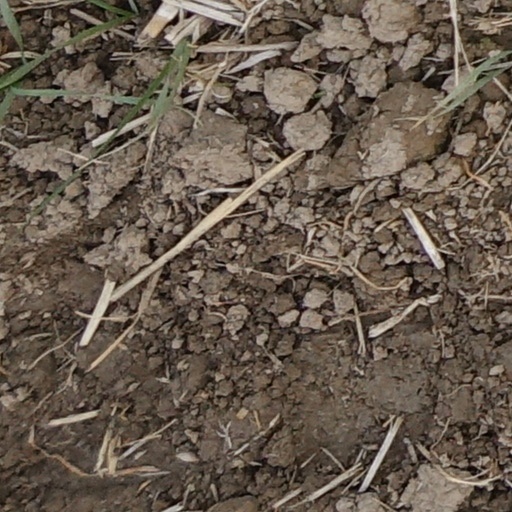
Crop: wheat